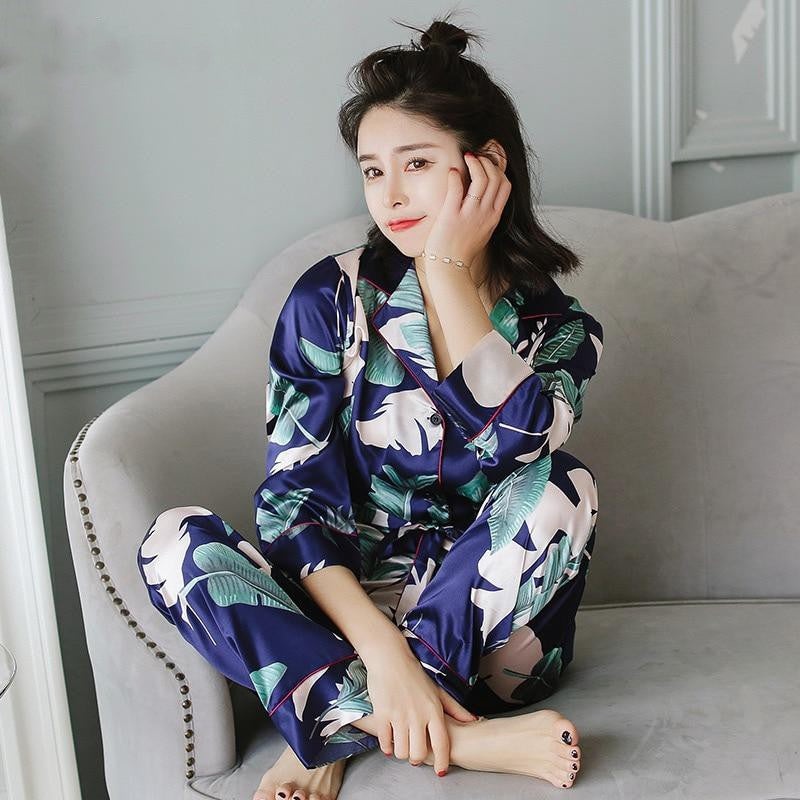
Pyjama Japonais Femme en Satin
Pyjama Japonais pour Femme Bleu en Satin, look Tropical Motif Floral. Ce vêtement est en taille japonaise, pensez à prendre une taille au-dessus de celle que vous prenez habituellement, ou référez-vous au guide des tailles Qualité supérieure : 100% coton, couture solide et renforcée Vêtement japonais traditionnel : doux au toucher sans sans frottement désagréable Design original : pyjama japonais unique revisité selon la mode traditionnelle Coupe réalisée à partir de modèles japonais Tenue complète pour vous accompagner lors de votre sommeil LIVRAISON EXPRESS OFFERTE Si vous avez aimé cette pièce, vous adorerez forcément notre pyjama printaniers ! Pour passer une nuit confortable, vous avez absolument besoin d'un vêtement de qualité, pour cela, rendez-vous directement dans notre collection complète de pyjamas japonais . Enfin, pour compléter votre garde-robe, n'hésitez pas à jeter un coup d'œil à nos vêtements japonais !
Brand: Japan Mood
Category: Apparel & Accessories > Clothing > Sleepwear & Loungewear > Pajamas